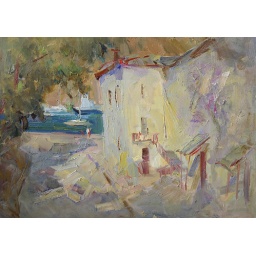
white house in Balaklava city